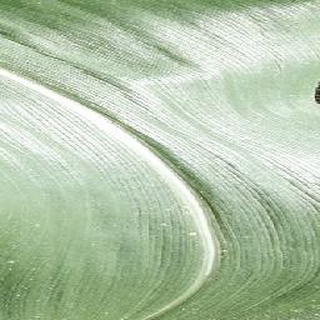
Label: healthy_corn